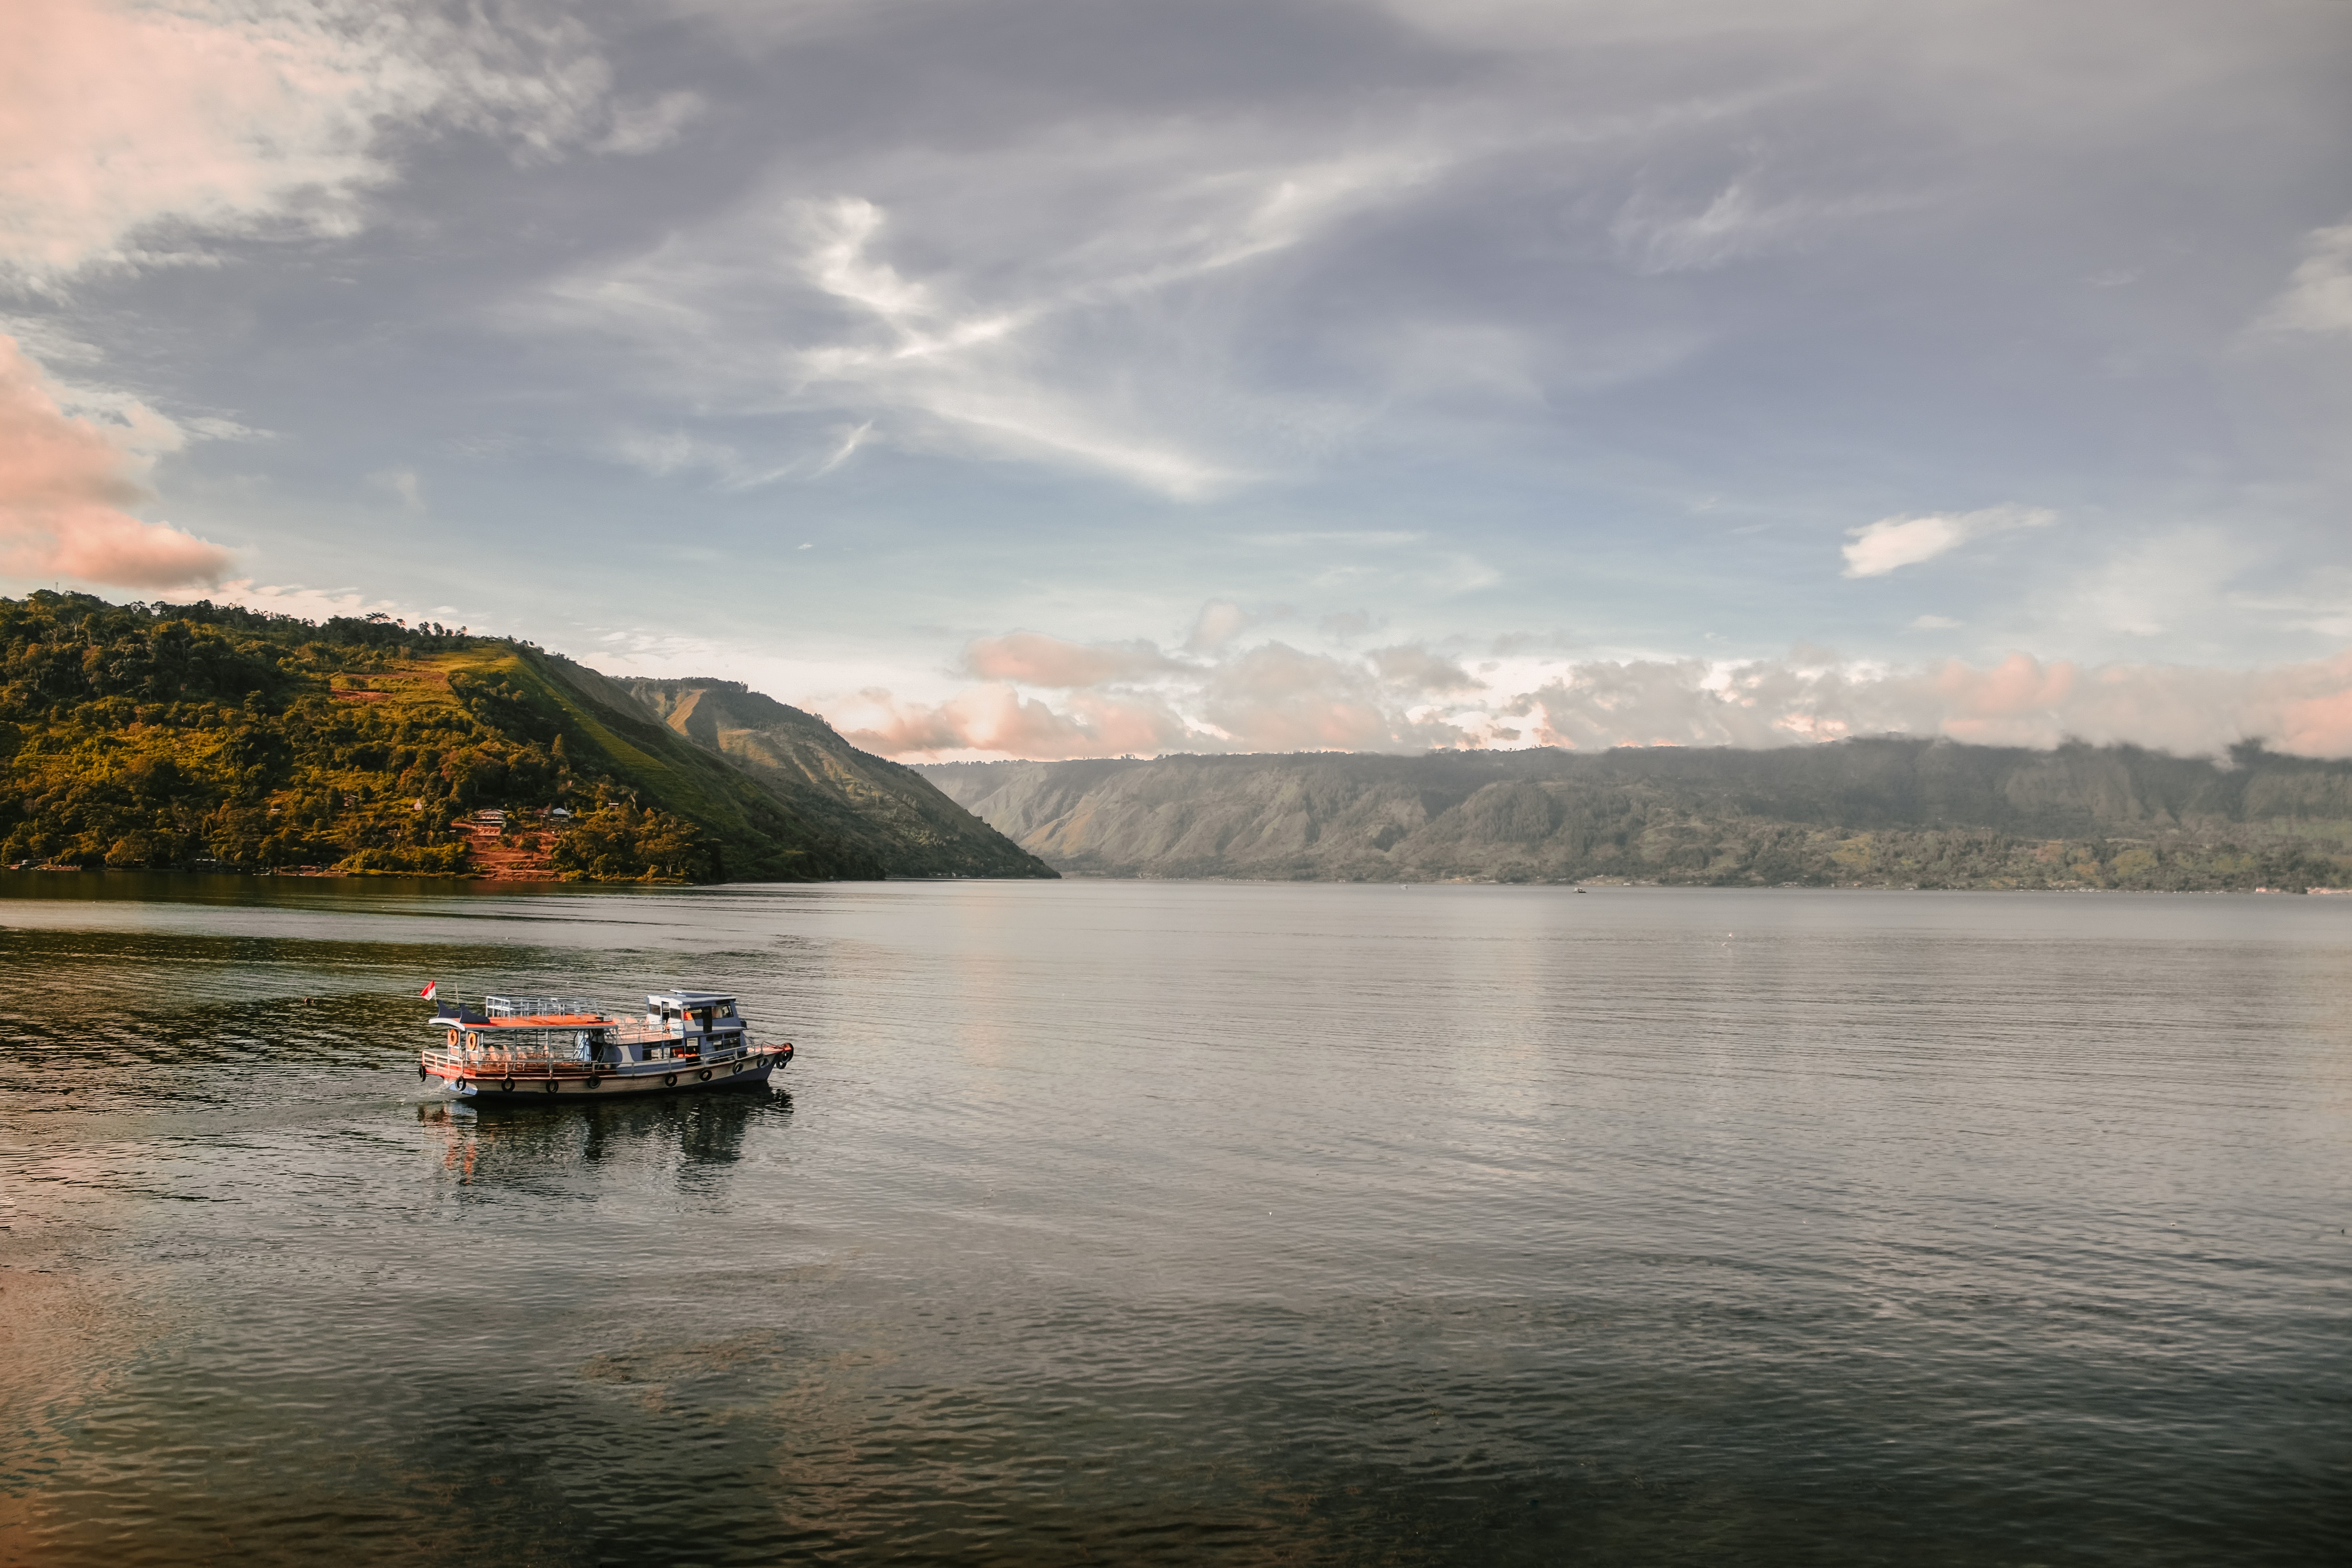
body of water, sky, nature, water, lake, river, cloud, loch, water resources, highland, lake district, sea, wilderness, mountain, reservoir, calm, tree, landscape, coast, ocean, hill, reflection, sound, boat, horizon, tourism, photography, vehicle, fjord, bank, vacation, bay, coastal and oceanic landforms, inlet, national park, evening, mountain range, watercraft